Tuebingosaurus

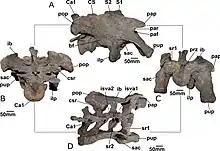
Holotype pelvis

The holotype, GPIT-PV-30787, also known as "GPIT IV", is a partial postcranial skeleton. It was discovered in 1922 and stored in the paleontological collection of the university of Tübingen. It was originally assigned to the species "Gresslyosaurus plieningeri". Later, it was considered an exemplar of "Plateosaurus", sometimes being used as reference materials for phylogenetic analyses using its name. However, it actually contains several features with more derived sauropodomorphs, which allowed it to be named as the distinct taxon "Tuebingosaurus maierfritzorum" in 2022. The generic name, ""Tuebingosaurus"", honors the city of Tübingen while the specific name, ""maierfritzorum"", refers to both Uwe Fritz and Wolfgang Maier; the former is an editor at the journal "Vertebrate Zoology" which hosted a "Festschrift" honoring Maier; its description was a part of this academic event.